Georges Cuvier

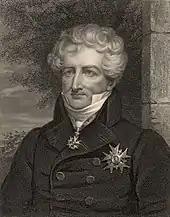
Engraving by James Thomson

In palaeontology, Cuvier published a long list of memoirs, partly relating to the bones of extinct animals, and partly detailing the results of observations on the skeletons of living animals, specially examined with a view toward throwing light upon the structure and affinities of the fossil forms.